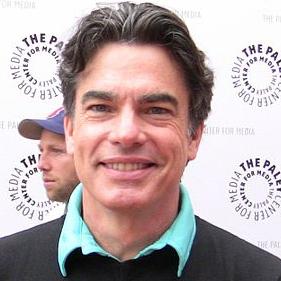
Age: 53